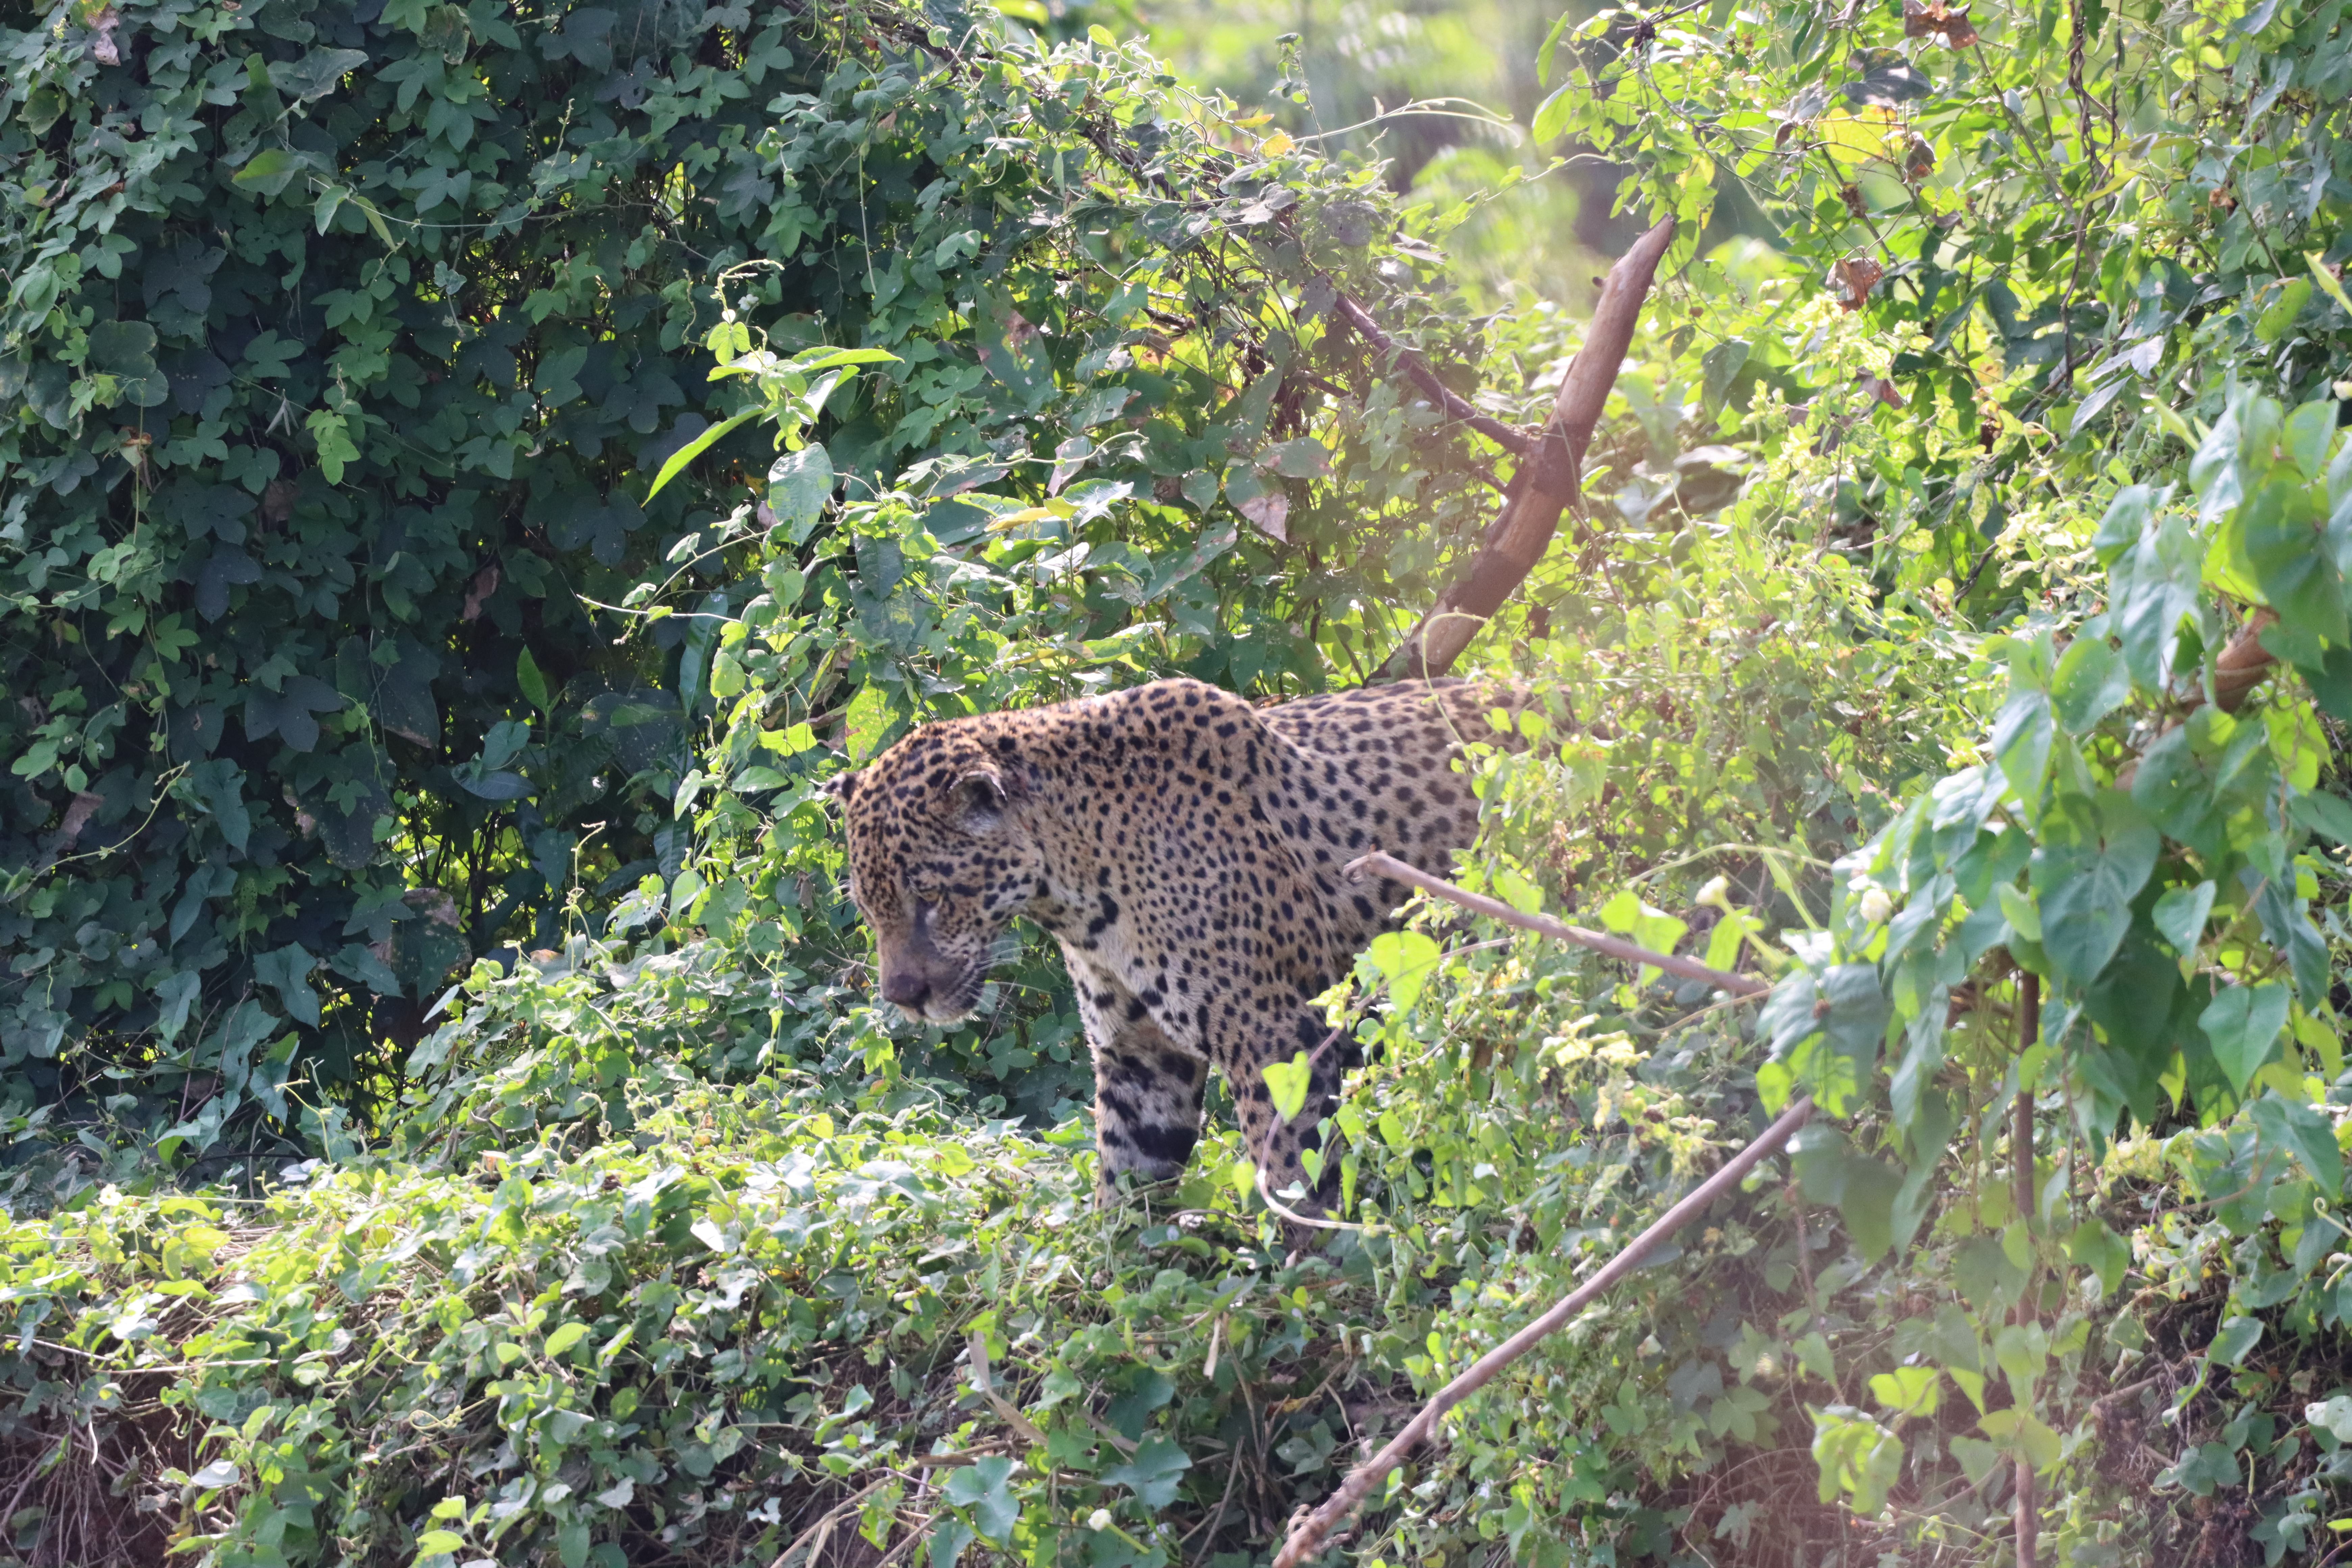
Jaguar: Kwang